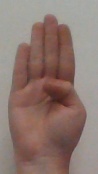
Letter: kaaf